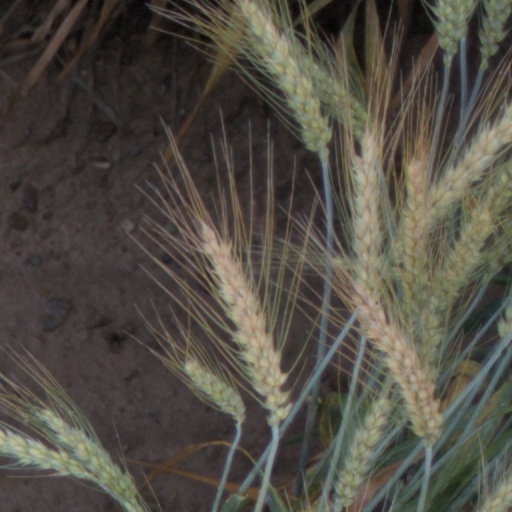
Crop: wheat